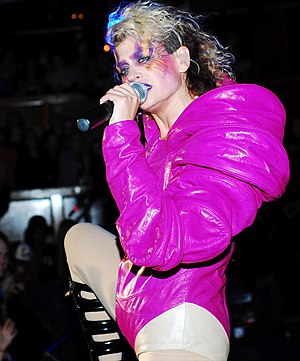
Peaches (musiker)
Merrill Beth Nisker, bedre kendt under sit kunstnernavn Peaches, er en canadisk elektronisk musiker og performancekunstner. Hendes sange er kendt for at tilsidesætte de traditionelle kønsnormer, og for deres brug af seksuelt eksplicitte tekster. Bizart nok indledte Peaches sin musikalske karriere med at være folkesanger. Hun har også udgivet en plade i eget navn og spillet guitar i art-rock-gruppen The Shit, men det var først, da hun flyttede til Berlin og sprang ud som solokunstner, at Peaches fandt sin nuværende form.